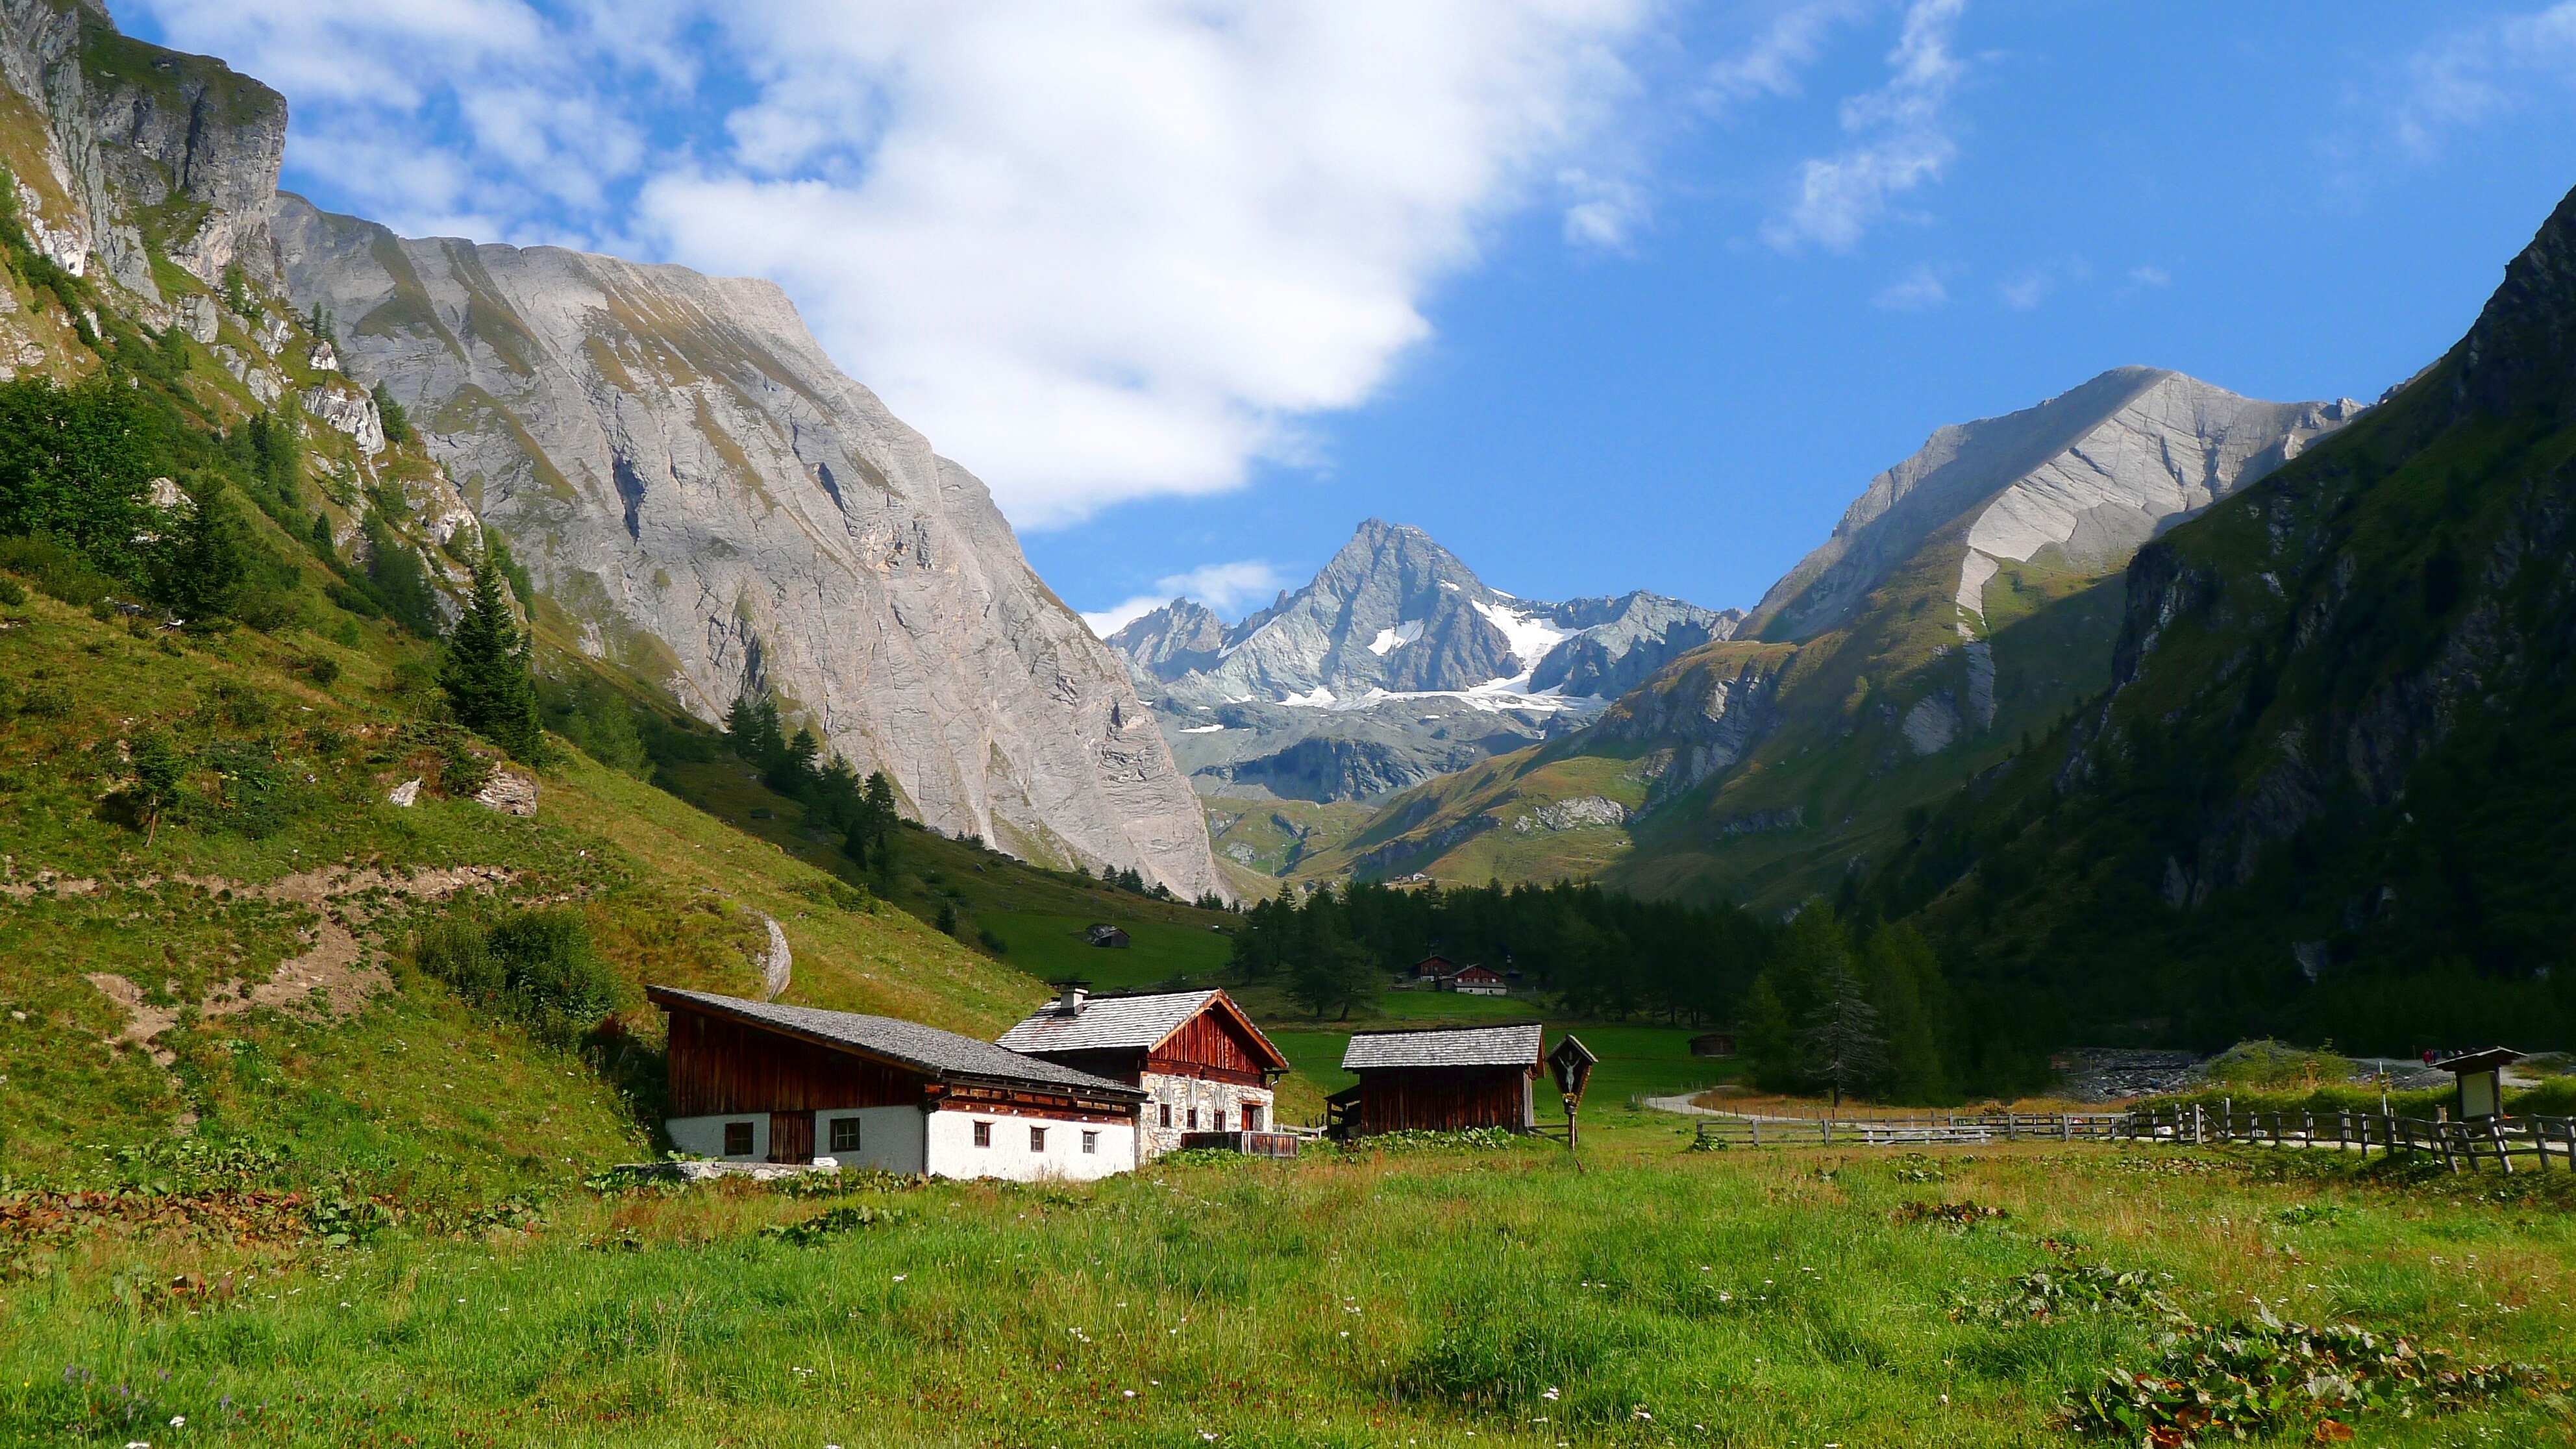
landscape, nature, wilderness, walking, mountain, hiking, meadow, adventure, valley, mountain range, village, fjord, highland, ridge, mountains, alps, backpacking, plateau, fell, loch, grossglockner, landform, mountain pass, geographical feature, mountainous landforms, highest mountains in austria